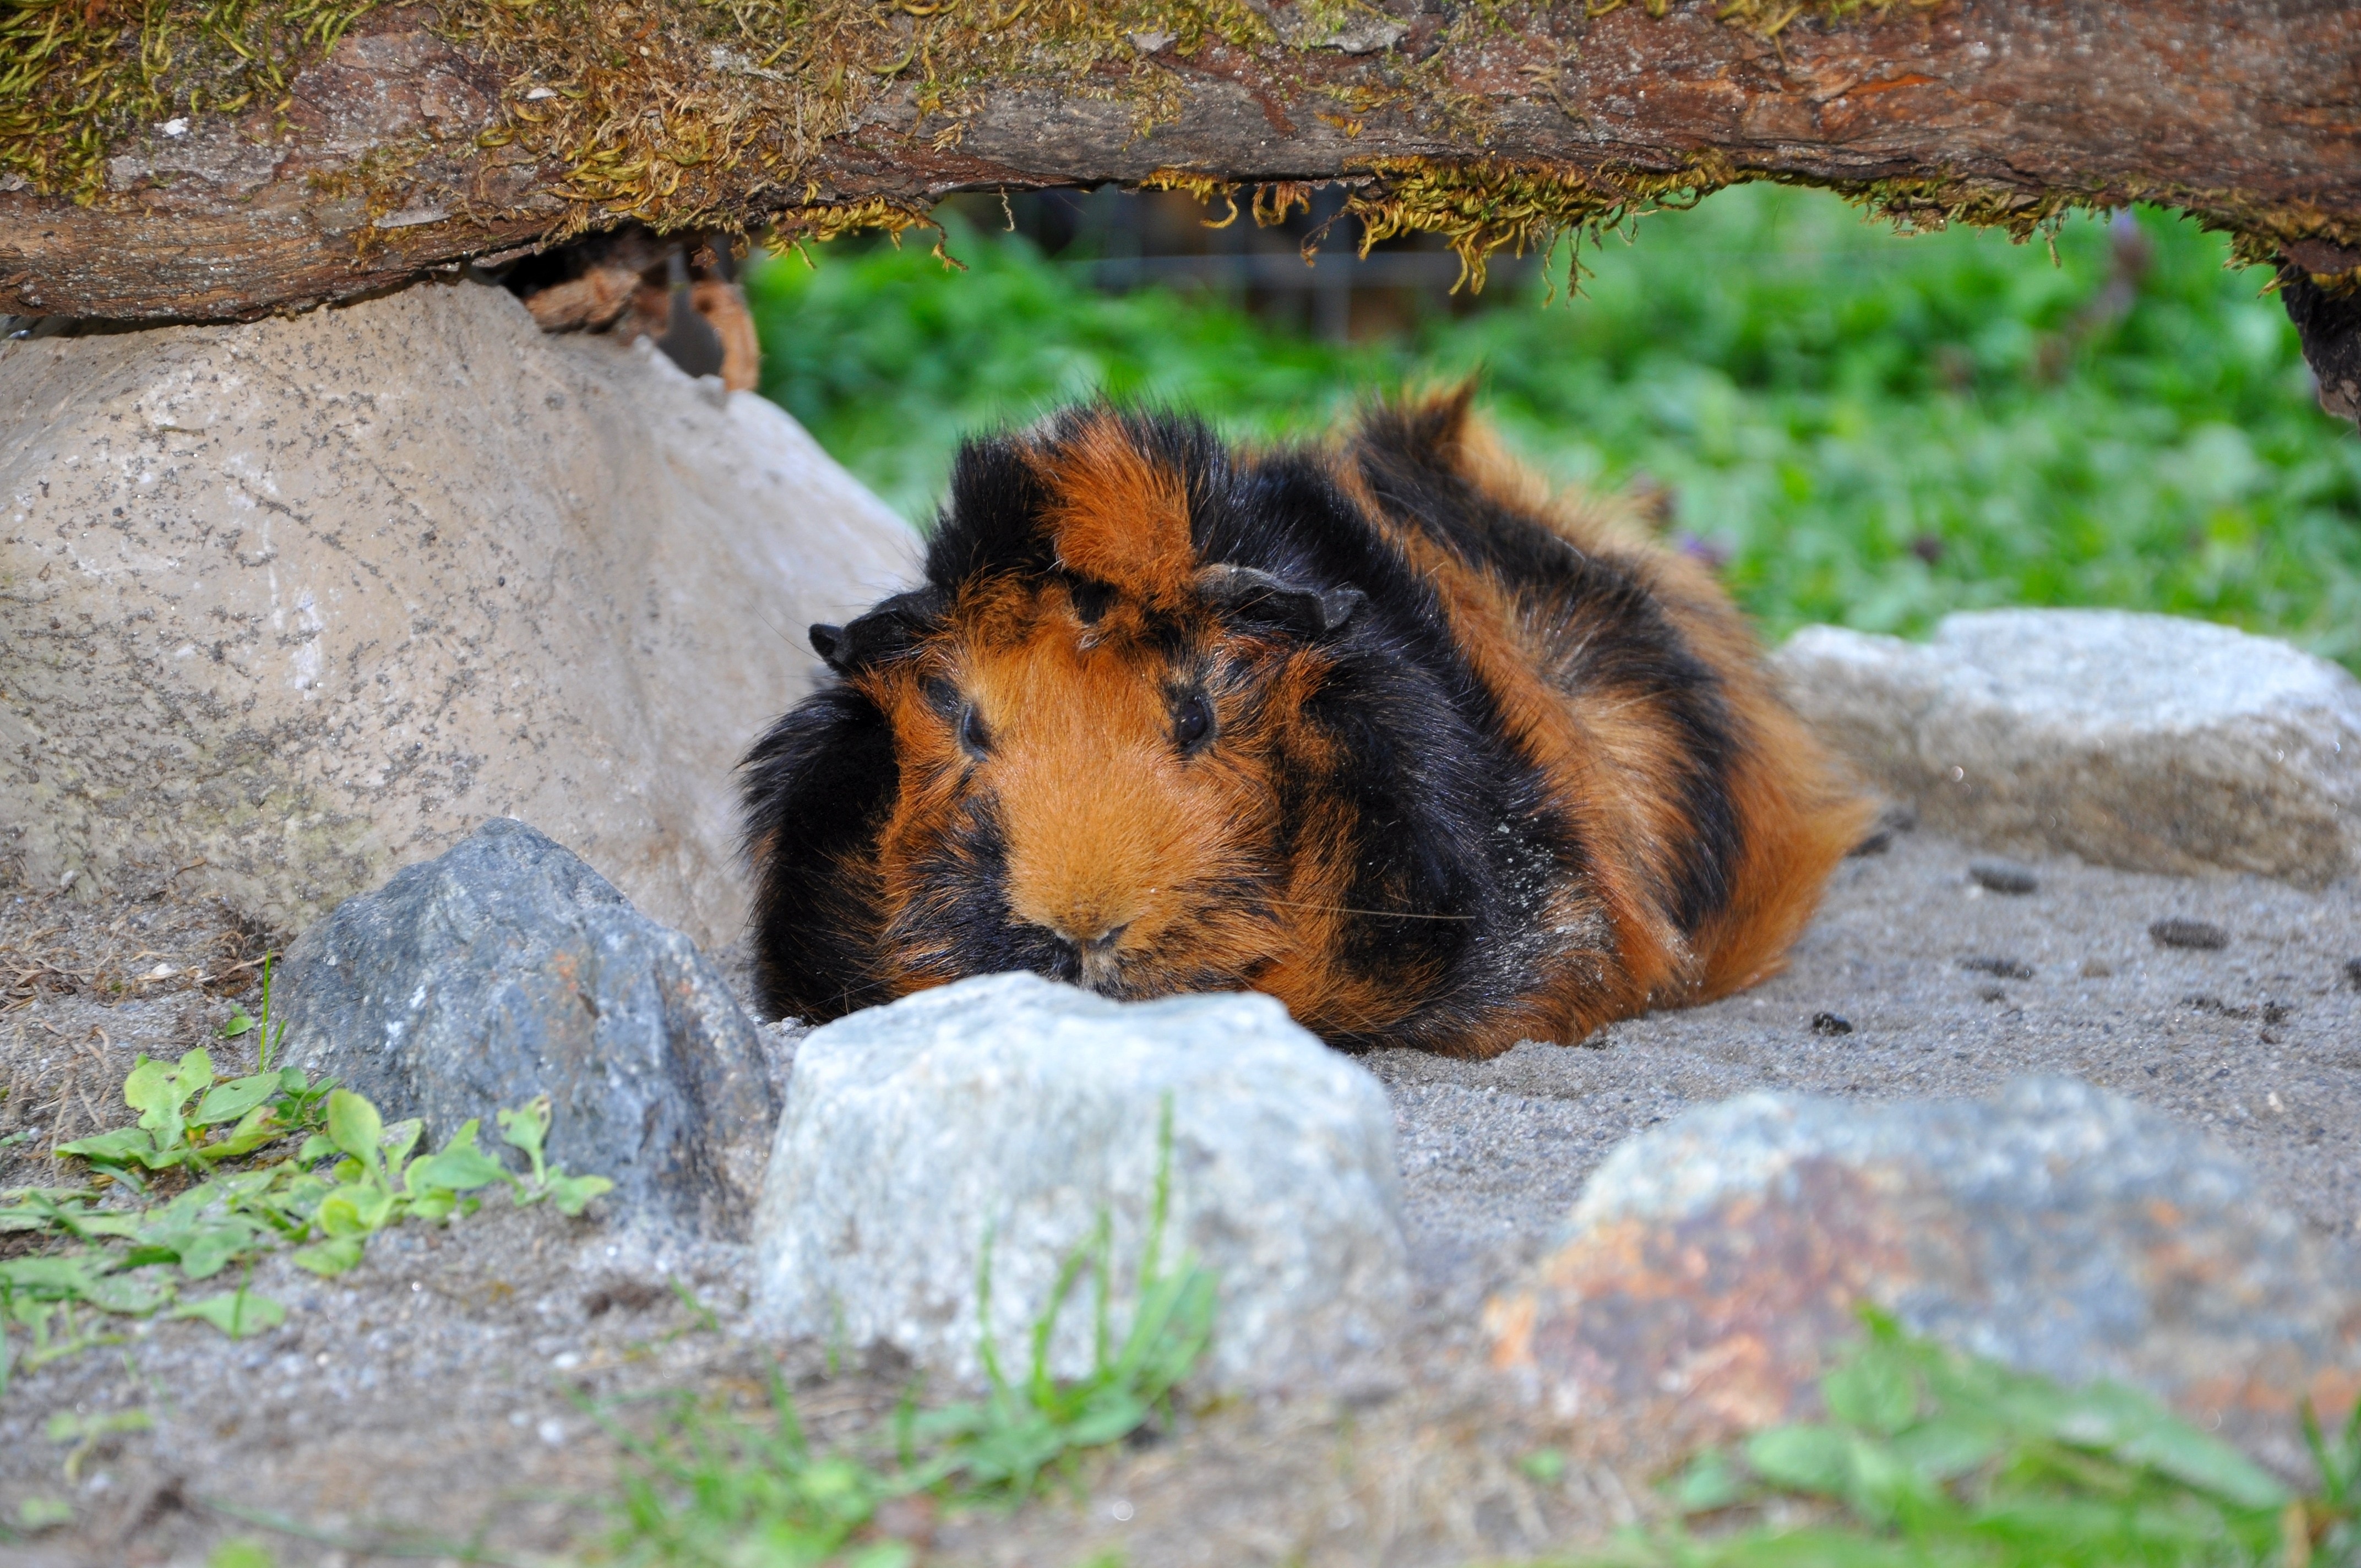
grass, meadow, animal, wildlife, zoo, mammal, squirrel, rodent, fauna, guinea pig, vertebrate, nager, rosette, brindle